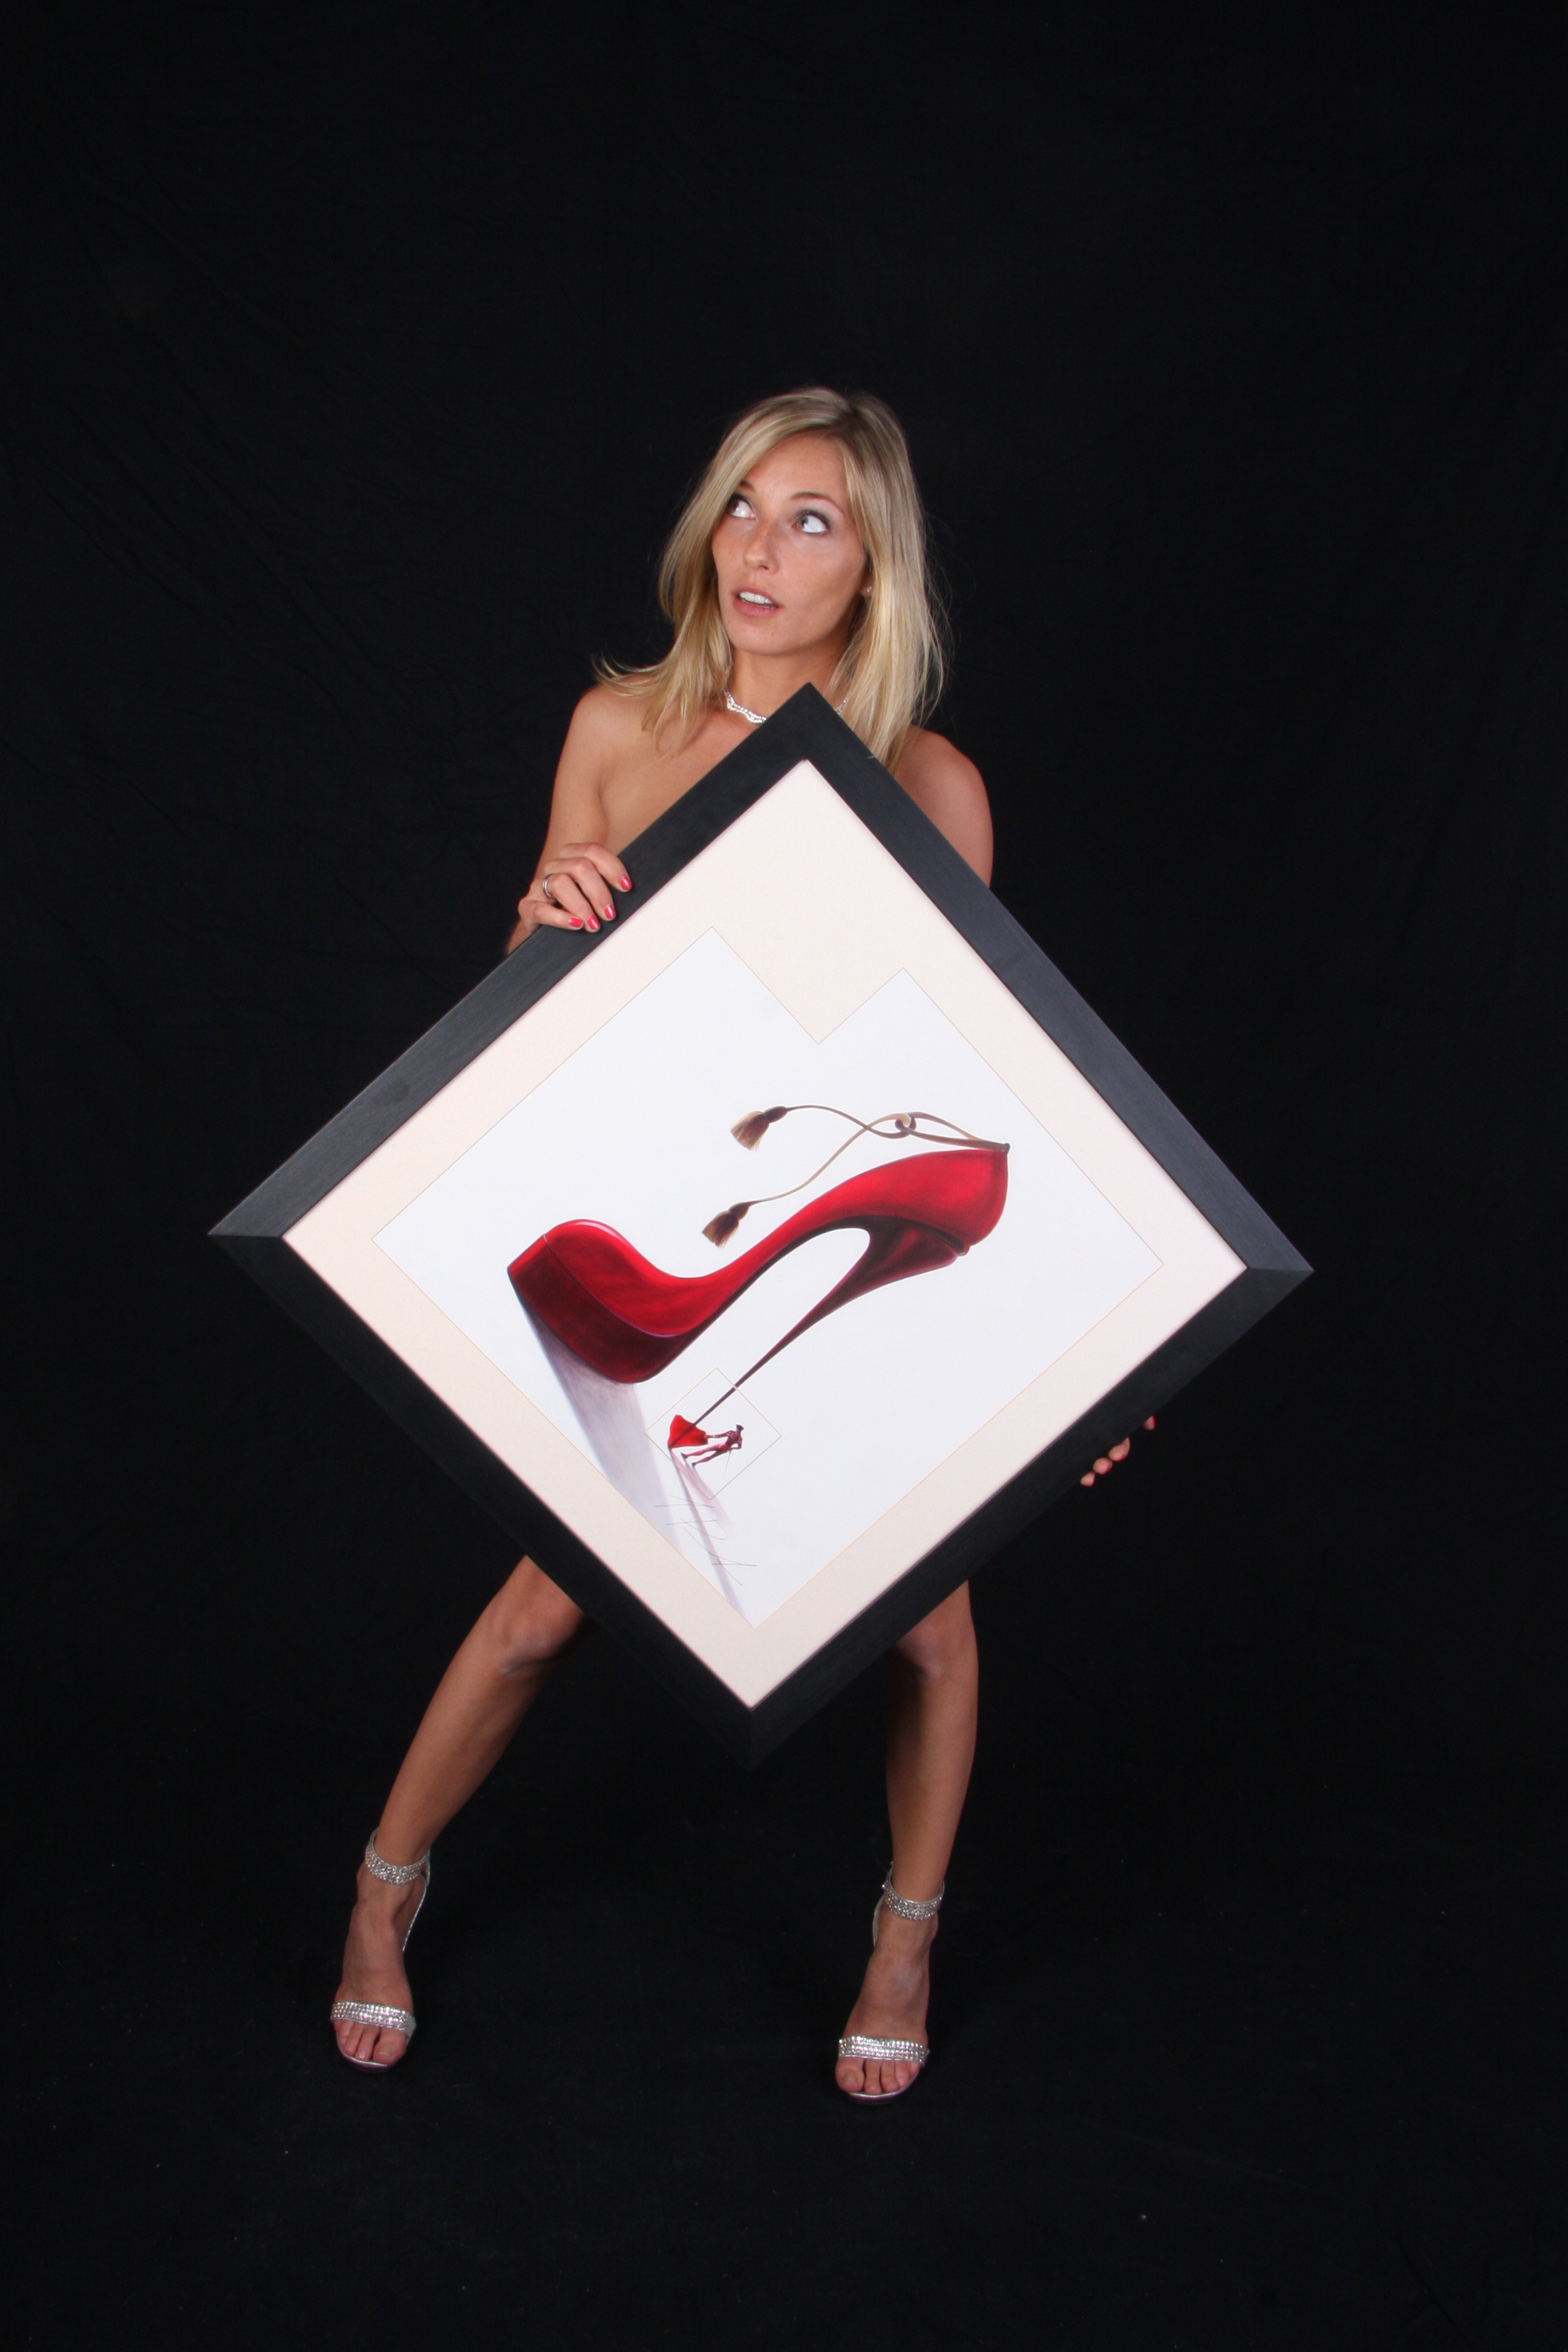
hand, girl, woman, sweet, view, female, red, pink, black white, hot, beauty, sexy, pretty, body, erotic, bite, seduction, high heels, frivolous, relish